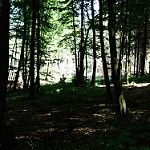
Label: forest